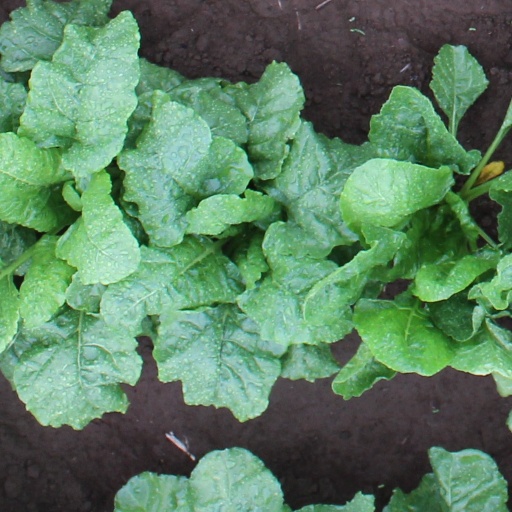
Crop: sugar beet